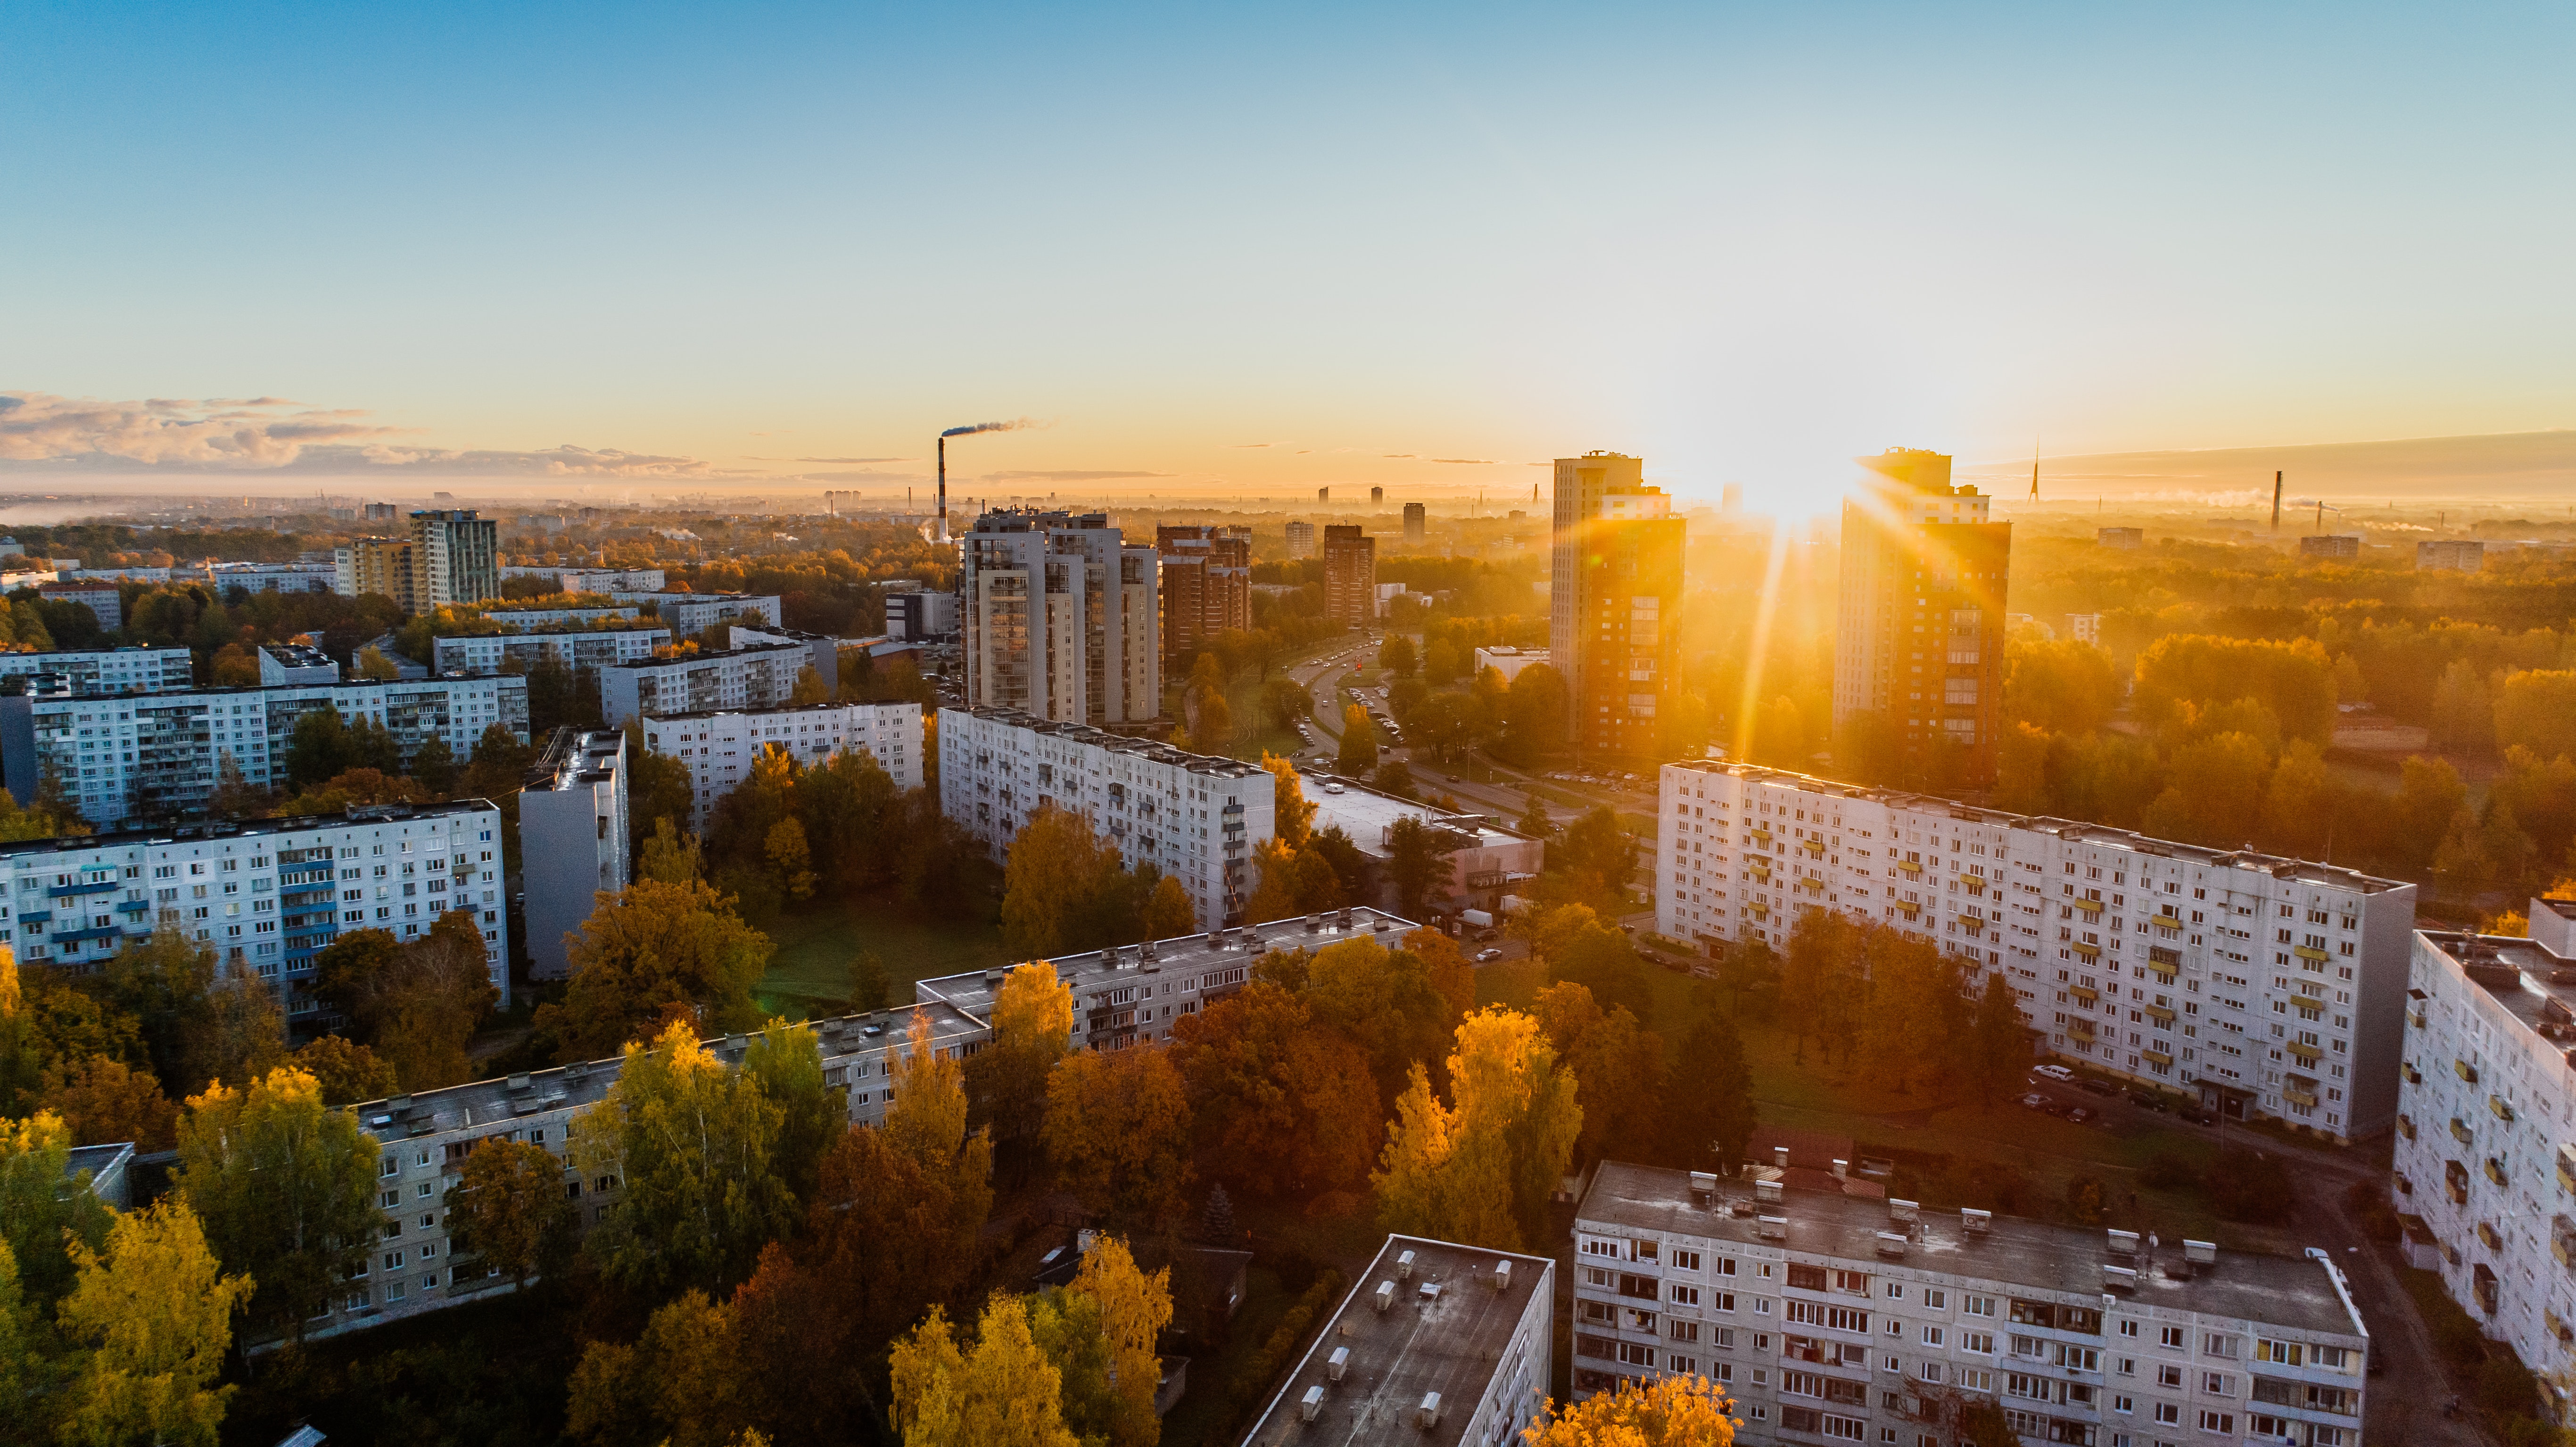
sky, city, urban area, dawn, morning, cityscape, horizon, skyline, sunlight, evening, tree, sunrise, winter, landscape, metropolis, dusk, historic site, panorama, suburb